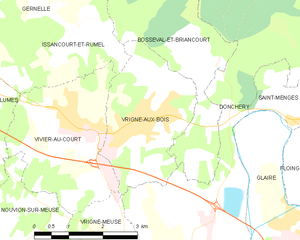
Carte des communes françaises: Vrigne-aux-Bois